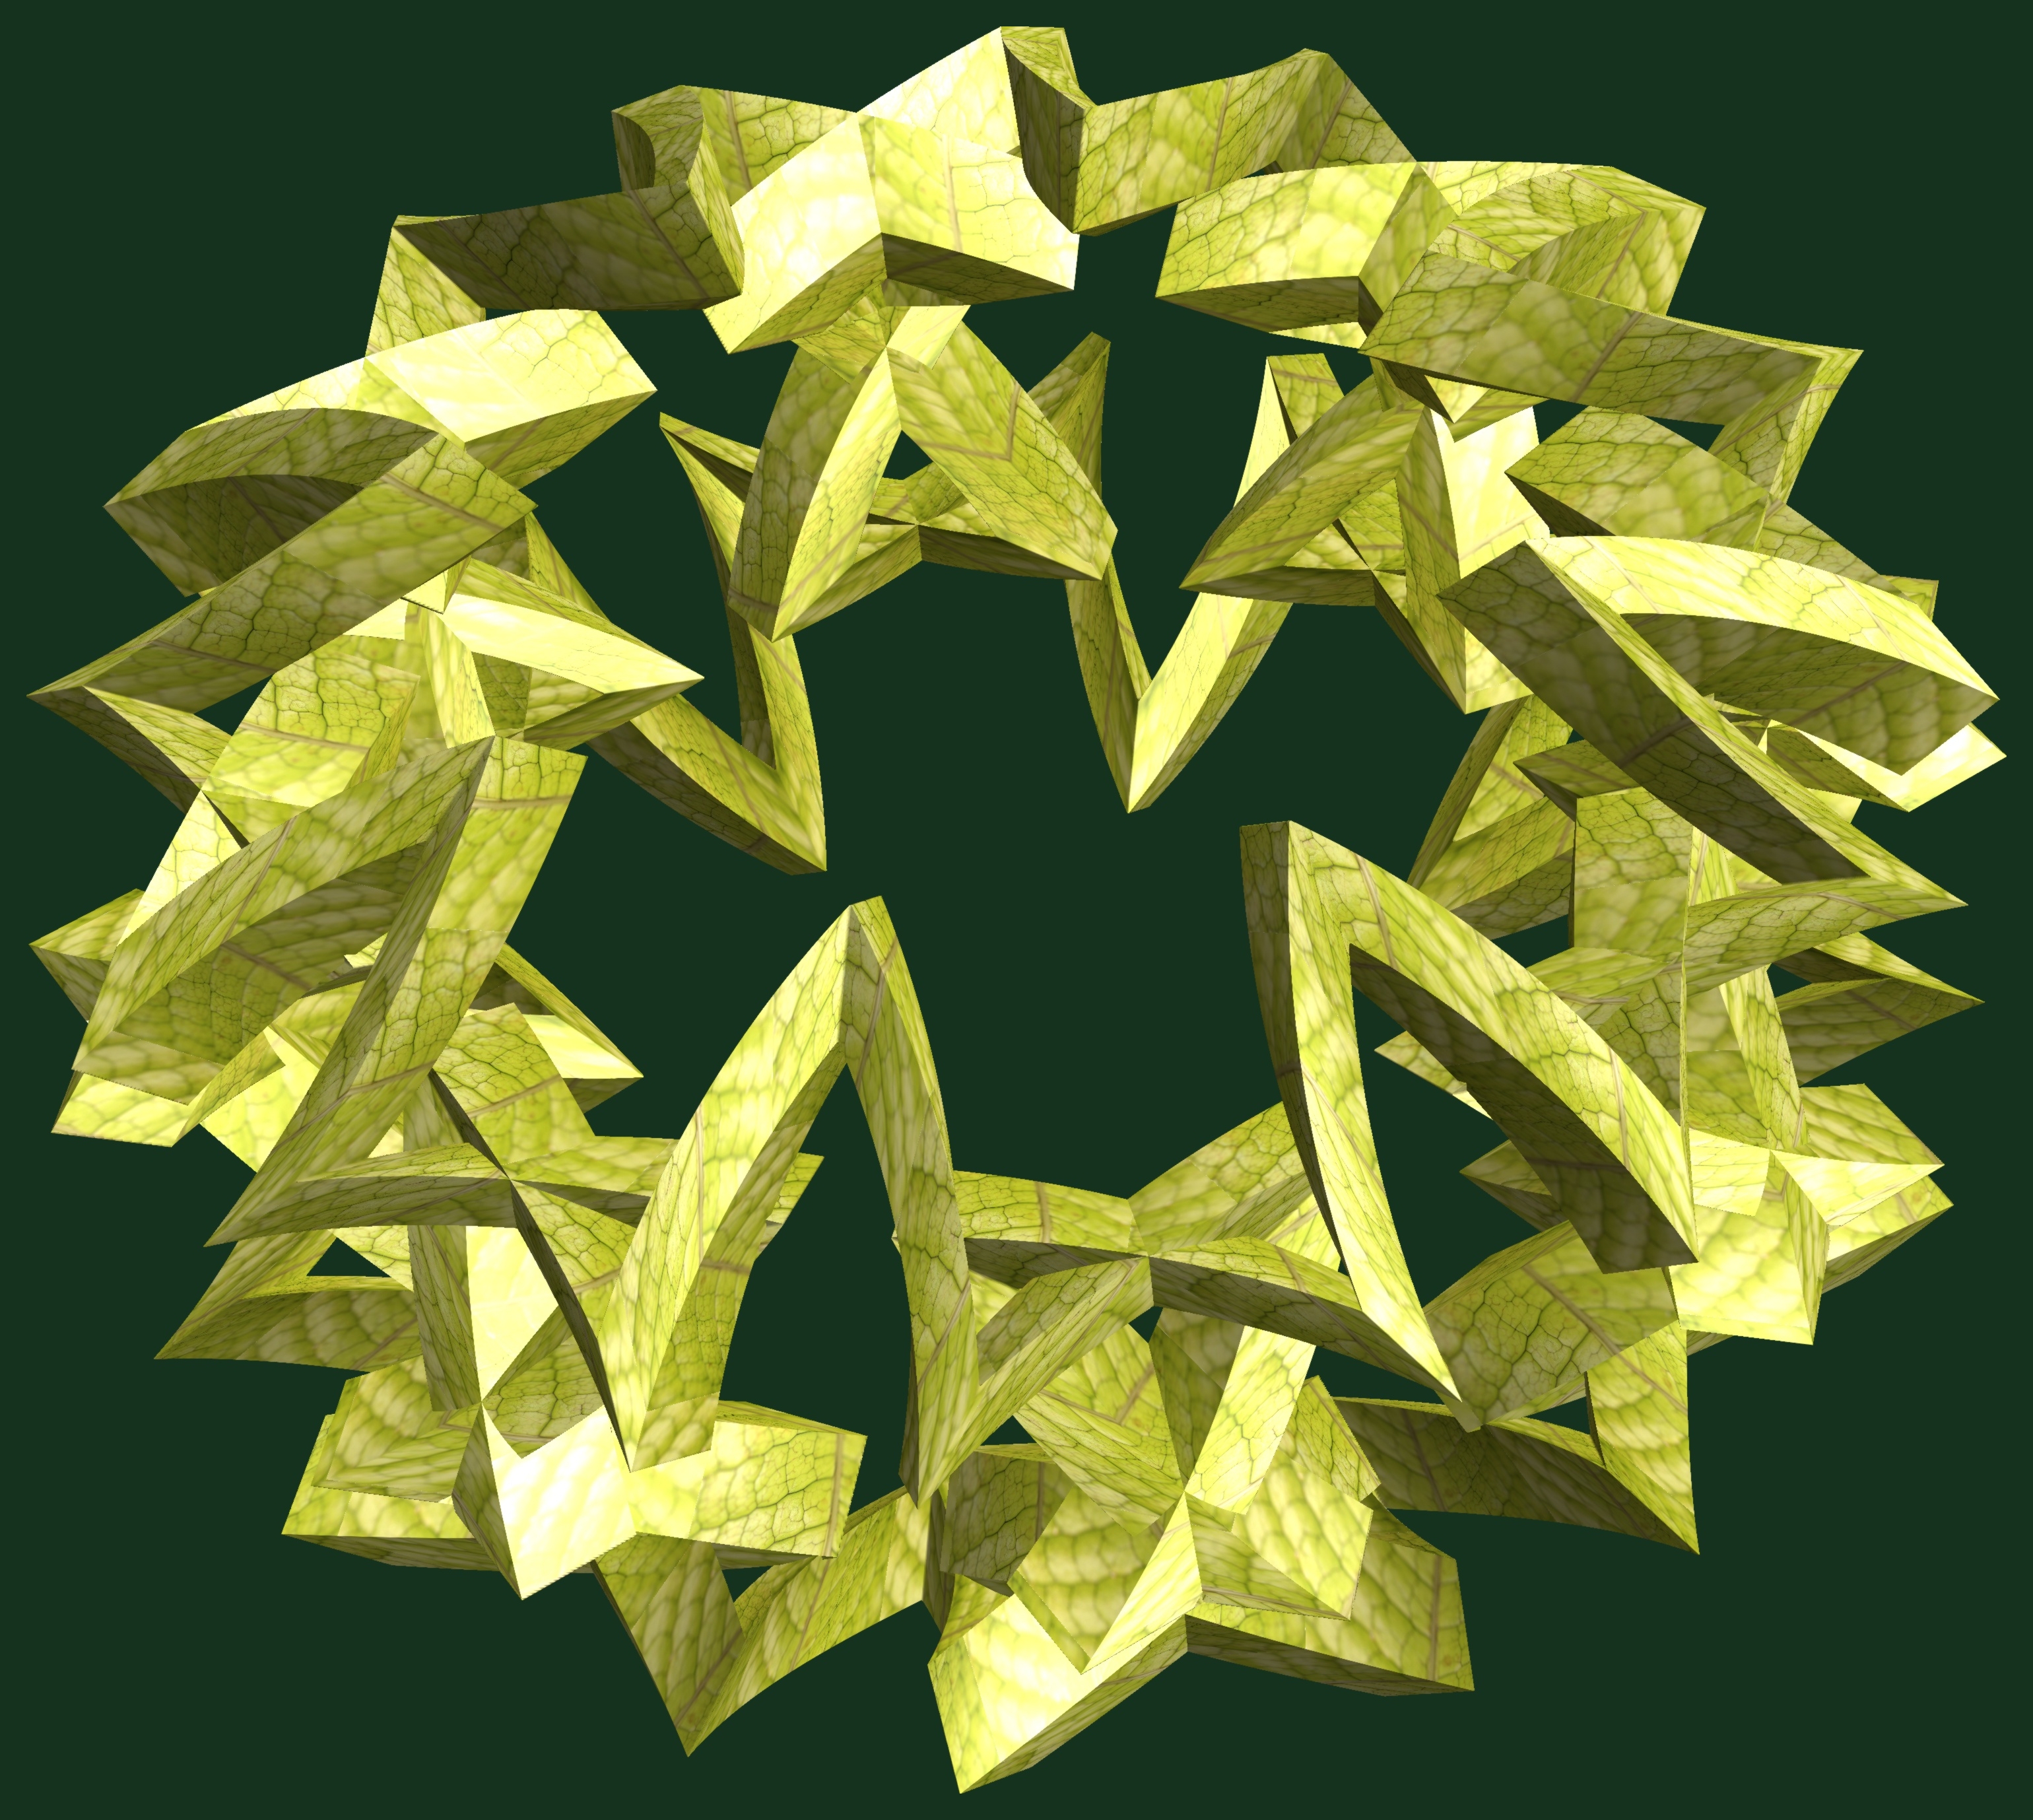
tree, abstract, structure, plant, texture, leaf, flower, pattern, green, produce, geometry, yellow, sculpture, art, illustration, design, symmetry, 3d, graphic, shape, torus, mathematica, cg, parametricplot3d, code, program, algorithm, mapping, geometricsculpture, origami, flowering plant, land plant, art paper, origami paper